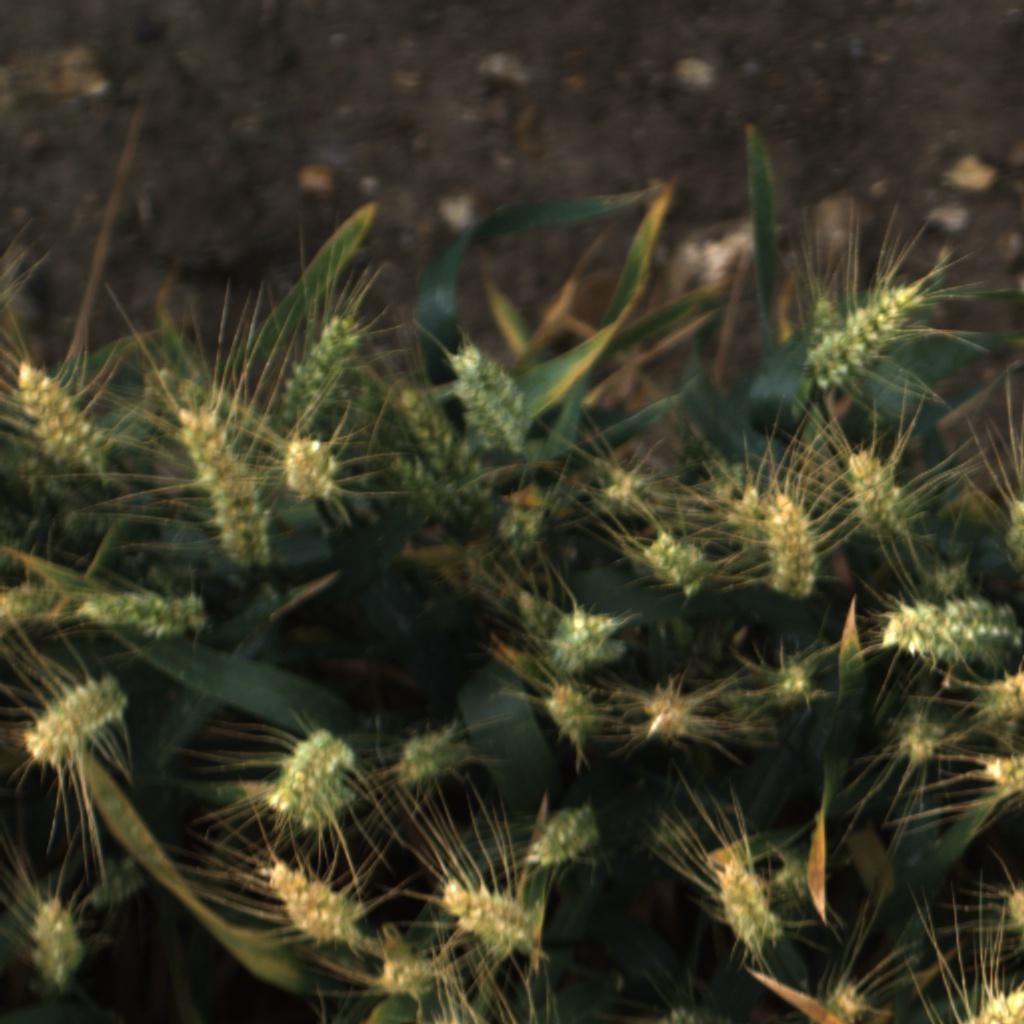
Country: UK
Location: Rothamsted
Wheat development stage: Filling - Ripening